Garage apartment

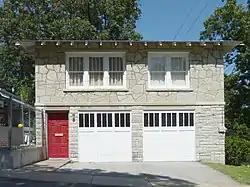
The Bonnie & Clyde Garage Apartment in Newton County, Missouri

A garage apartment (also called a coach house, garage suite or in Australia, Fonzie flat) is an apartment built within the walls of, or on top of, the garage of a house. The garage may be attached or a separate building from the main house, but will have a separate entrance and may or may not have a communicating door to the main house. A garage apartment is one type of "accessory dwelling unit" or ADU, a term used by architects, urban planners and in zoning ordinances to identify apartments smaller than the main dwelling on one lot or parcel of land. Other examples of ADUs include granny flats, English basements, mother-in-law suites, and auxiliary units.